Andy Russell (singer)

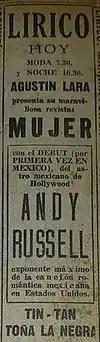
Playbill for Teatro Lírico, Mexico City, 1953.

Later, from September 3, 1945, to May 27, 1946, Russell appeared on the CBS radio comedy show, "The Joan Davis Show", which originated out of New York City. This program aired on Monday nights from 8:30 – 8:55 p.m. "Popular crooner Andy Russell served as both the variety anchor for The Joan Davis Show as well as Joanie's love interest in the situation comedy series ... [He] delivered as expected to the swoons and cheers of his millions of female fans of the era." In addition to singing, Russell also acted and played straight man to comedian Joan Davis. Paul Weston and his Orchestra provided the music.